Harmonica Incident

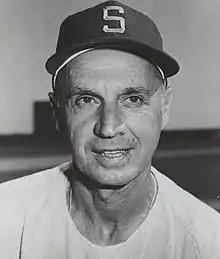
Frank Crosetti, c. 1969

All the passengers on the bus were now laughing, except for Berra and Frank Crosetti, the third baseman on the 1930s Yankees teams who was now a coach himself. As Berra returned to his seat promising to deal with Linz later, Crosetti raised his high-pitched voice and told Linz he was acting like a child. Linz, who admitted to disliking Crosetti, first because he was "kind of an old-timer and a little cranky" and second because he often was hard on backup players like Linz while avoiding confrontations with stars, shouted, "Fuck you, Crow!" in response, further amusing the bus. Soon afterwards, Crosetti told the reporters who were traveling with the team that this insubordination was the worst thing he had ever seen in 33 years with the Yankees. "It was hard not to laugh", Bouton, who heard the remark, recalled to Rob Neyer 50 years later. "This was really the worst thing ever? In the history of the franchise?"